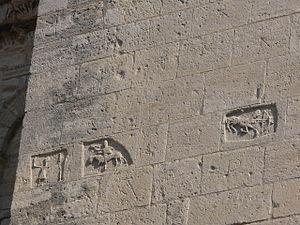
Saint-Paul-Trois-Châteaux - cathédrale